WilkinsonEyre

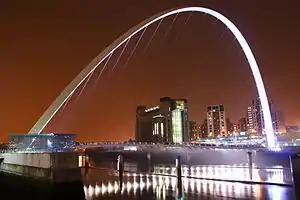
Gateshead Millennium Bridge

WilkinsonEyre is an international architecture practice based in London, England. In 1983 Chris Wilkinson founded Chris Wilkinson Architects, he partnered with Jim Eyre in 1987 and the practice was renamed WilkinsonEyre in 1999. The practice has led the completion of many high-profile projects such as Gateshead Millennium Bridge, Cooled Conservatories Gardens by the Bay, Oxford's Weston Library and Guangzhou International Finance Center.